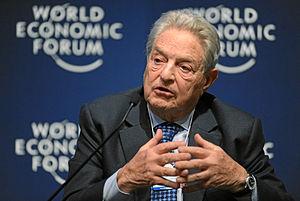
George Soros, né György Schwartz le 12 août 1930 à Budapest, ou György Soros, est un financier milliardaire américain d'origine hongroise.